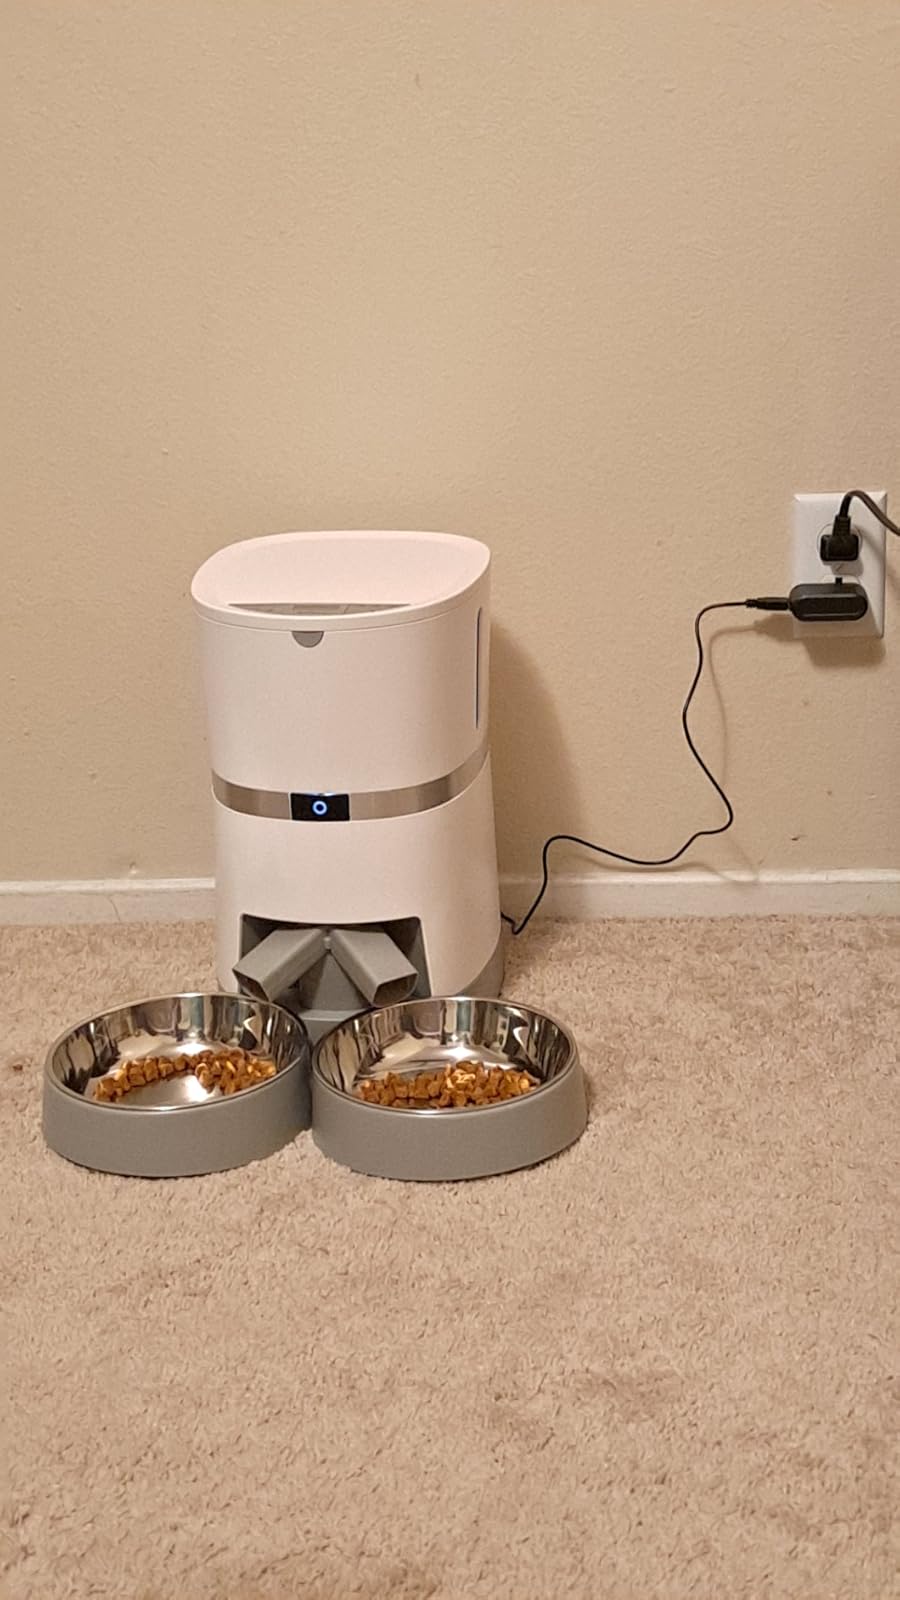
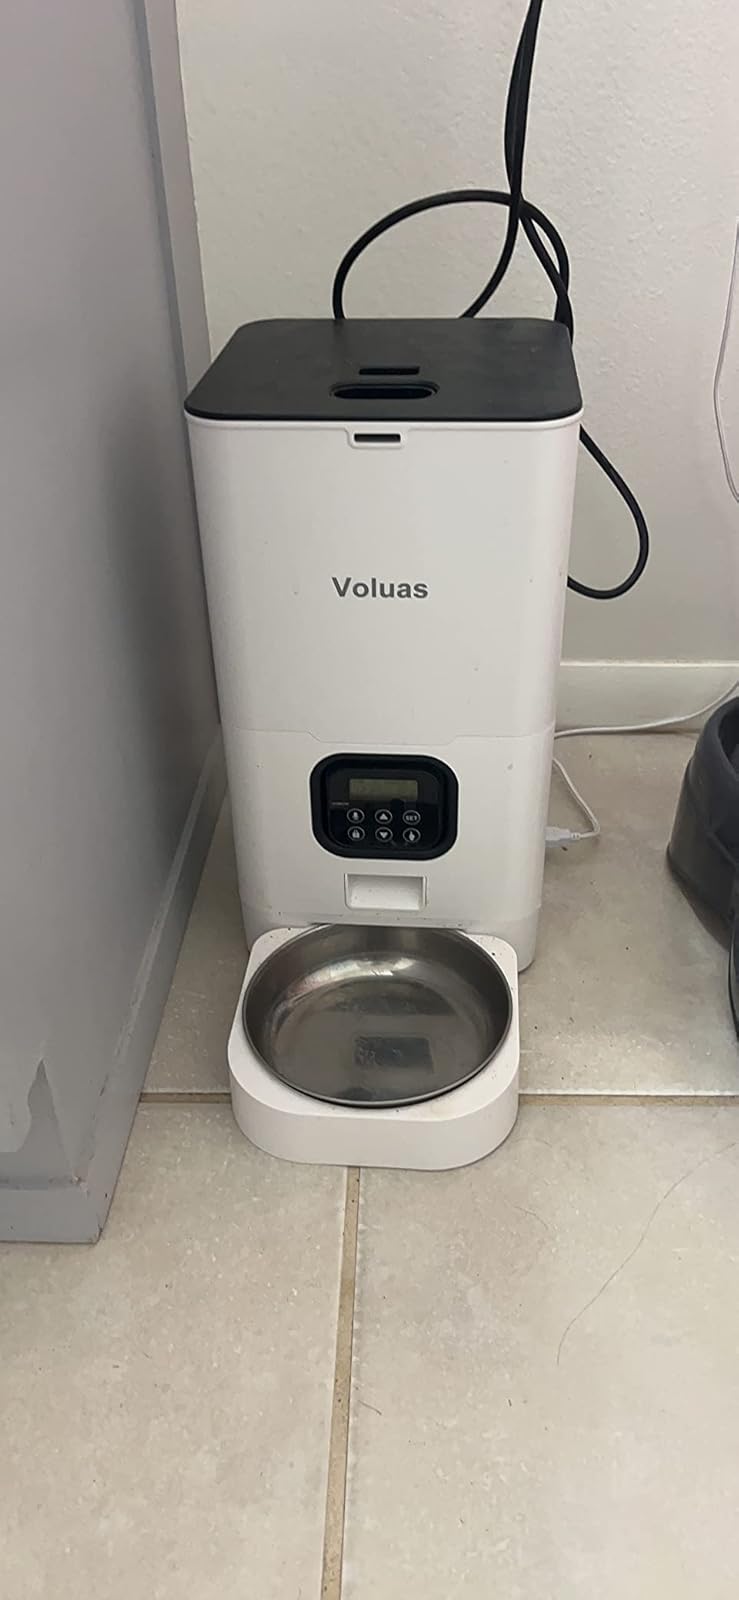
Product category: items_feeder
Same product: no